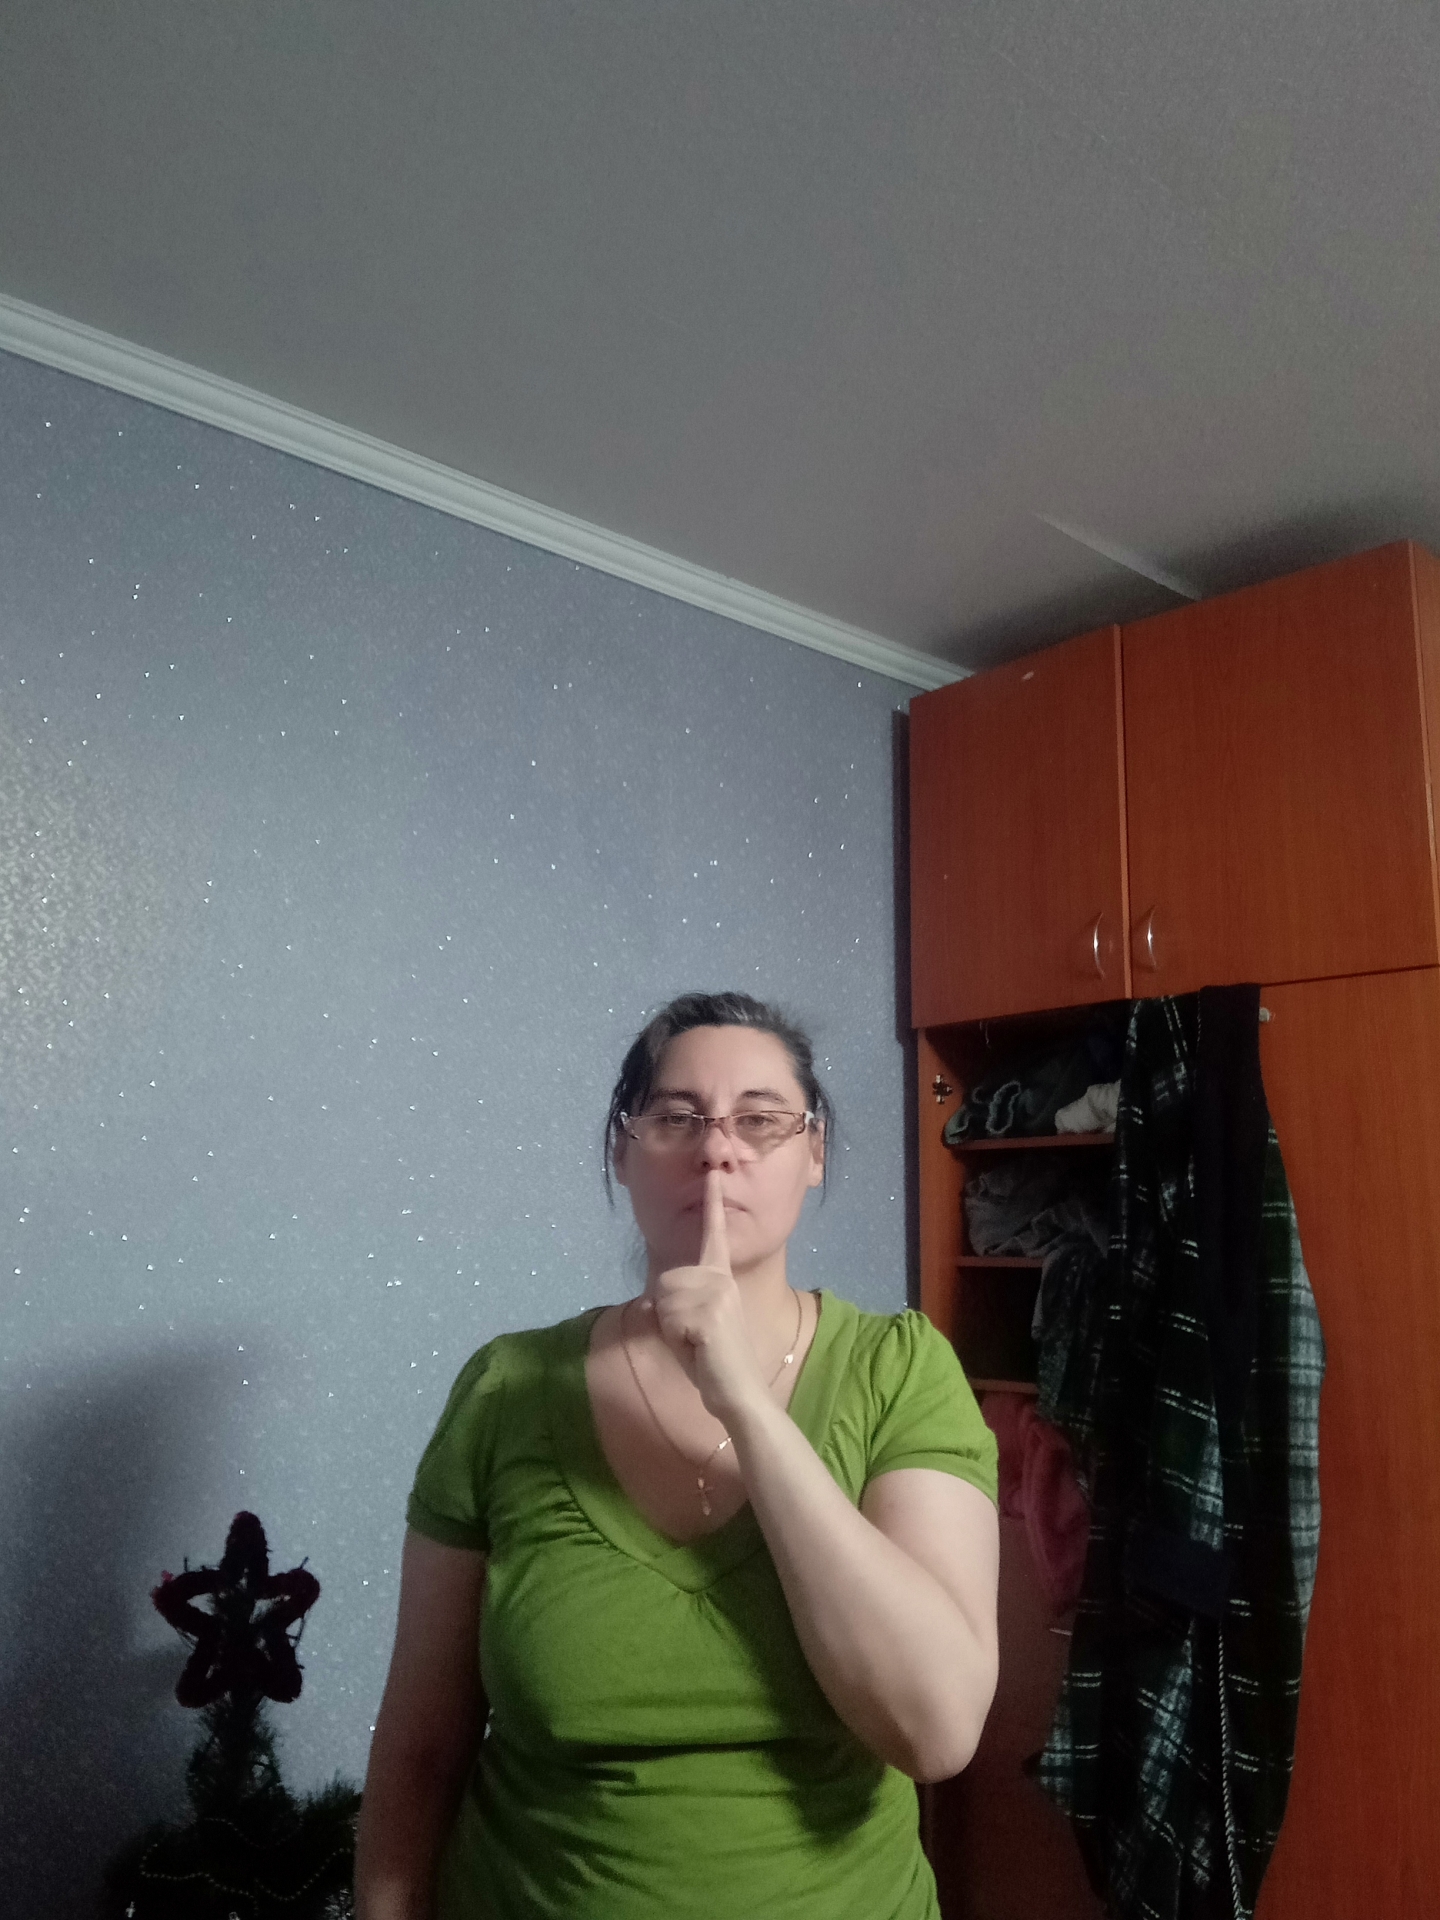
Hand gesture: mute